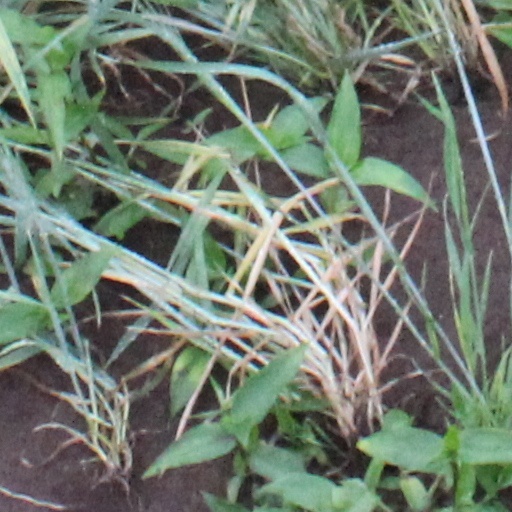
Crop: wheat